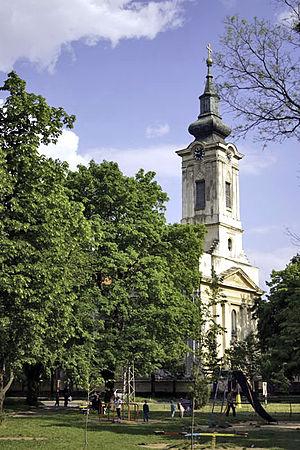
Žabalj est une ville et une municipalité de Serbie situées dans la province autonome de Voïvodine. Elles font partie du district de Bačka méridionale. Au recensement de 2011, la ville comptait 9 107 habitants et la municipalité dont elle est le centre 25 777.
Cet article recense les monuments culturels du district de Bačka méridionale en Serbie.
L'église Saint-Nicolas de Žabalj est une église orthodoxe serbe située à Žabalj, dans la province de Voïvodine et dans le district de Bačka méridionale, en Serbie. Elle est inscrite sur la liste des monuments culturels protégés de la République de Serbie.